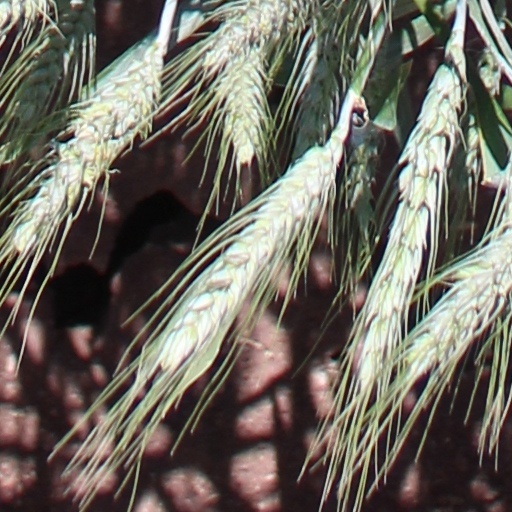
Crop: wheat